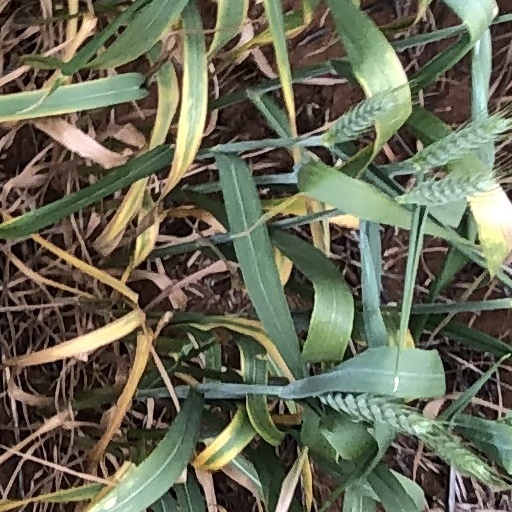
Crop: wheat